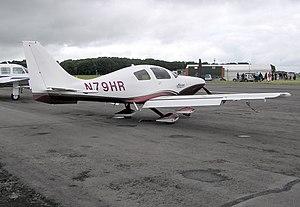
La Columbia Aircraft Manufacturing Corporation était une entreprise d'aviation qui concevait et construisait des avions légers. En novembre 2007 la compagnie devint une filiale de Cessna.